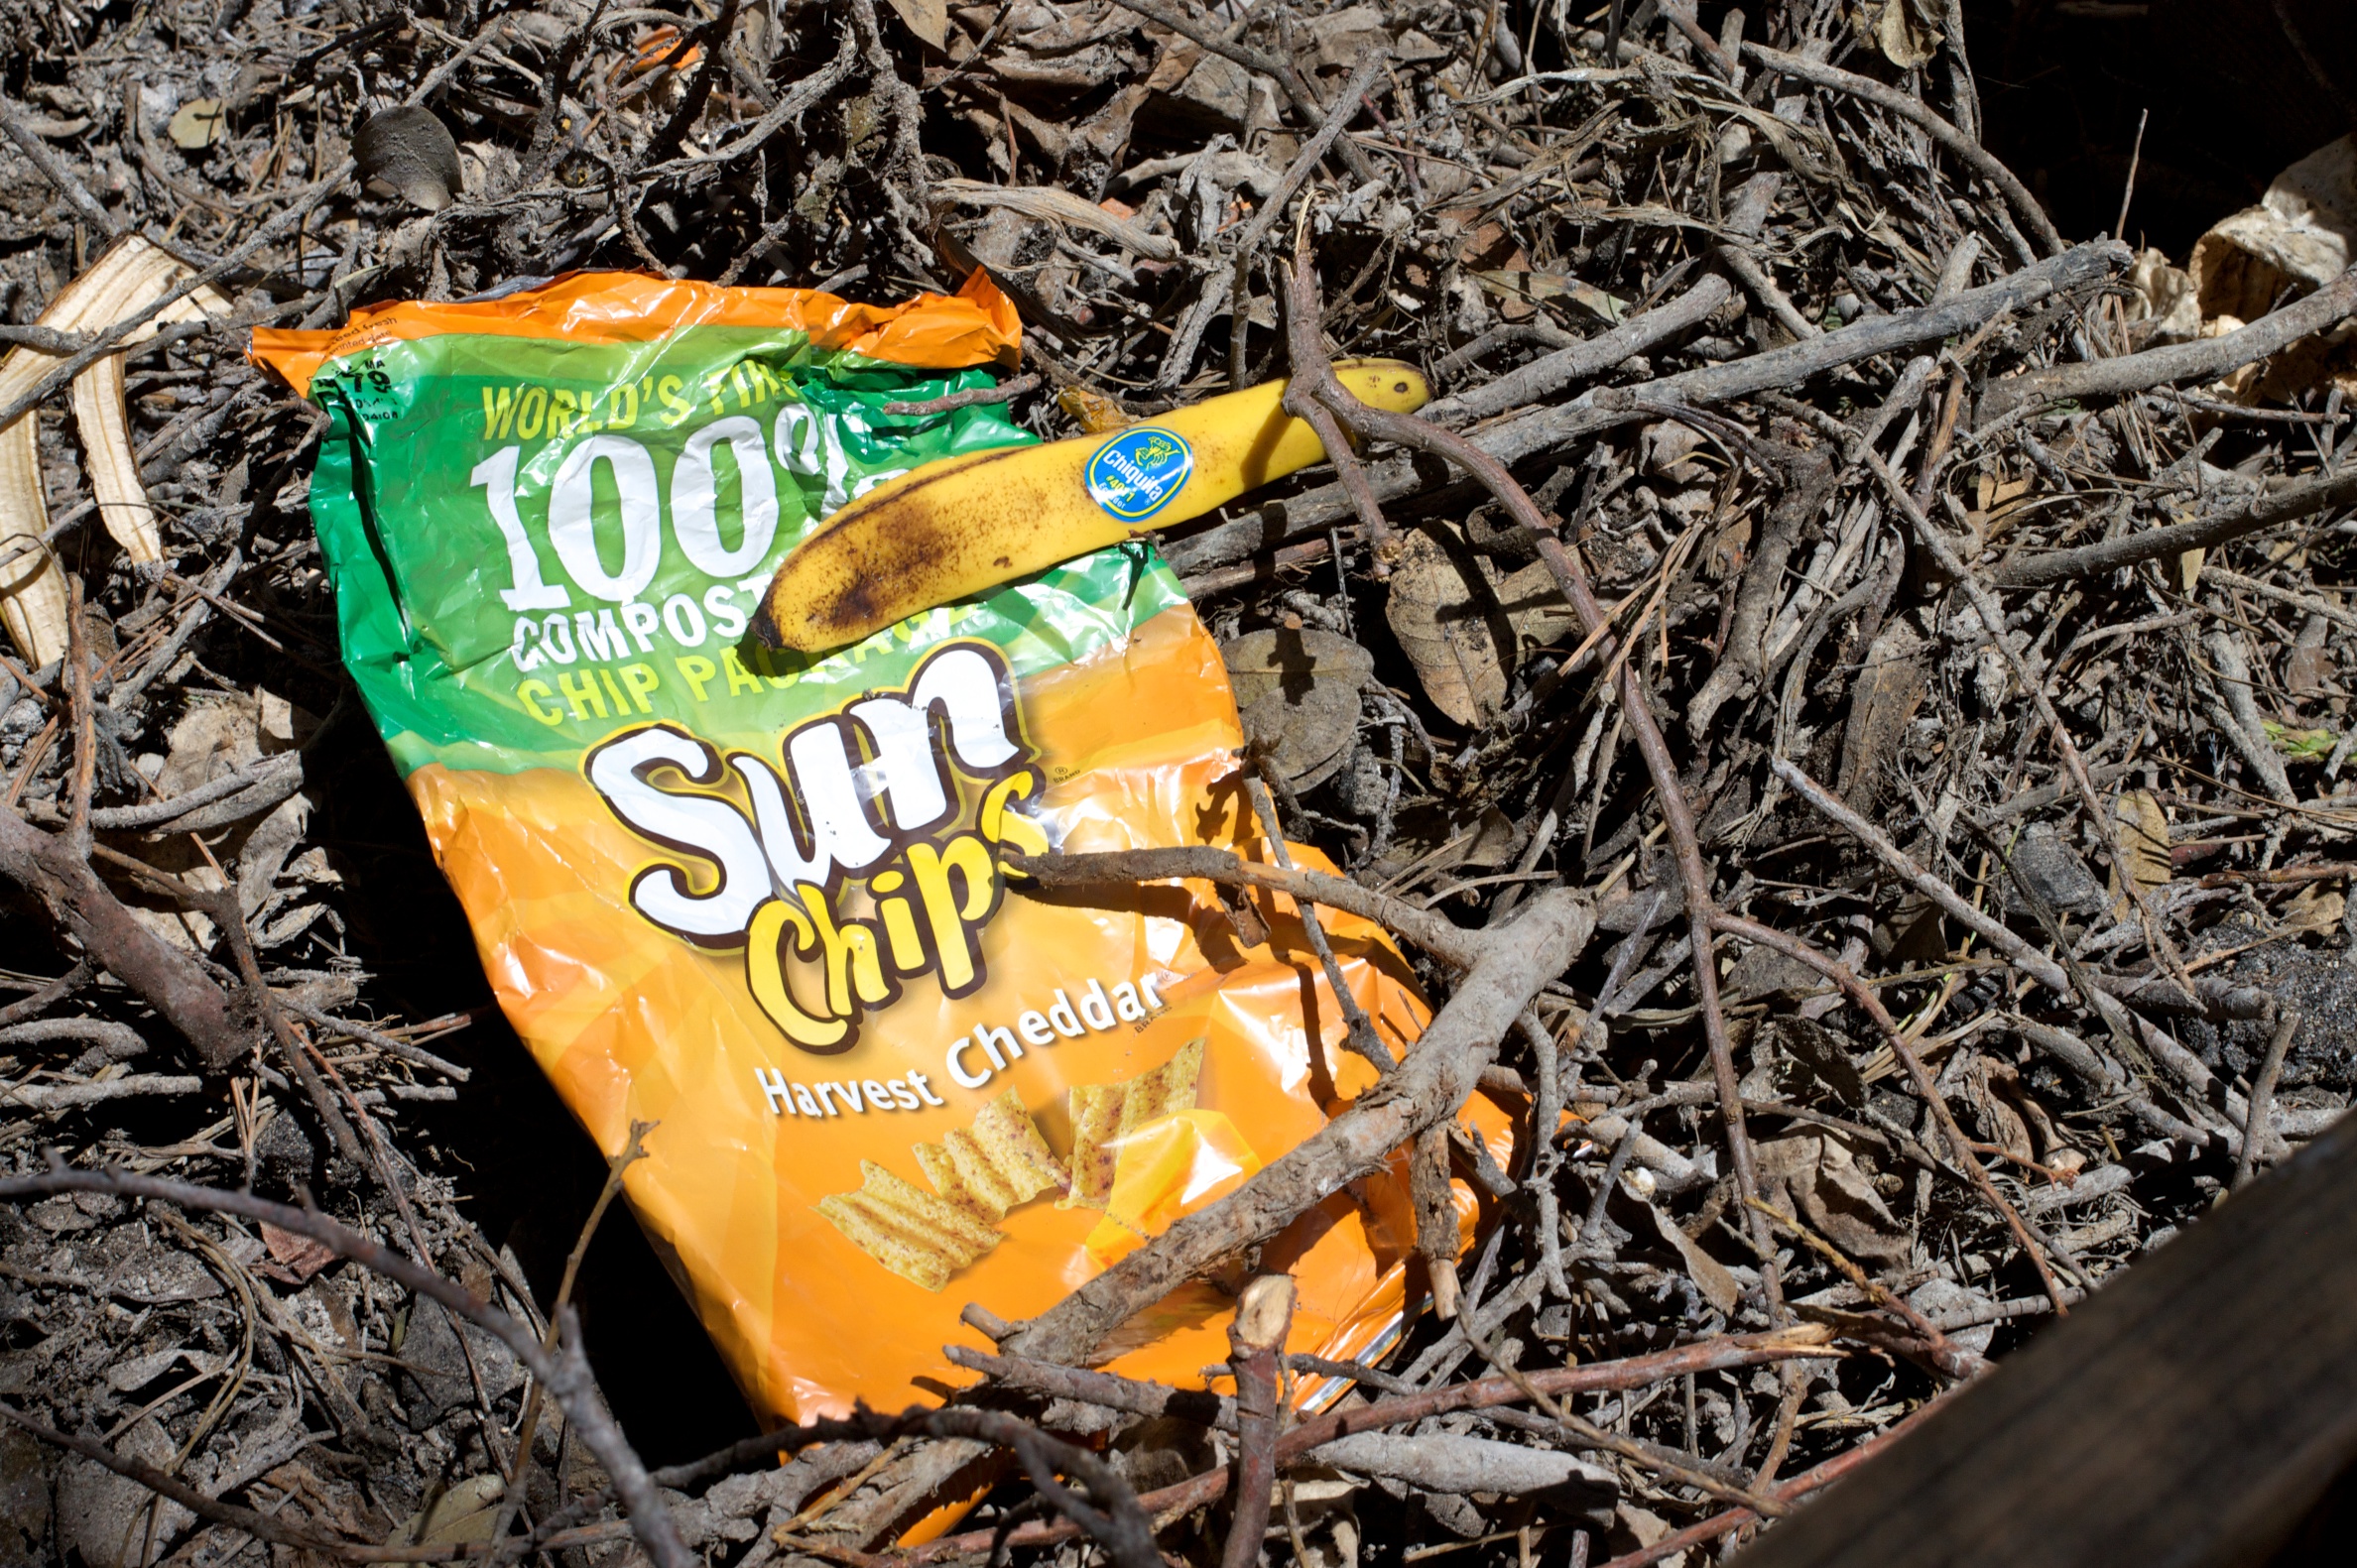
crop, soil, litter, compost, 2010365